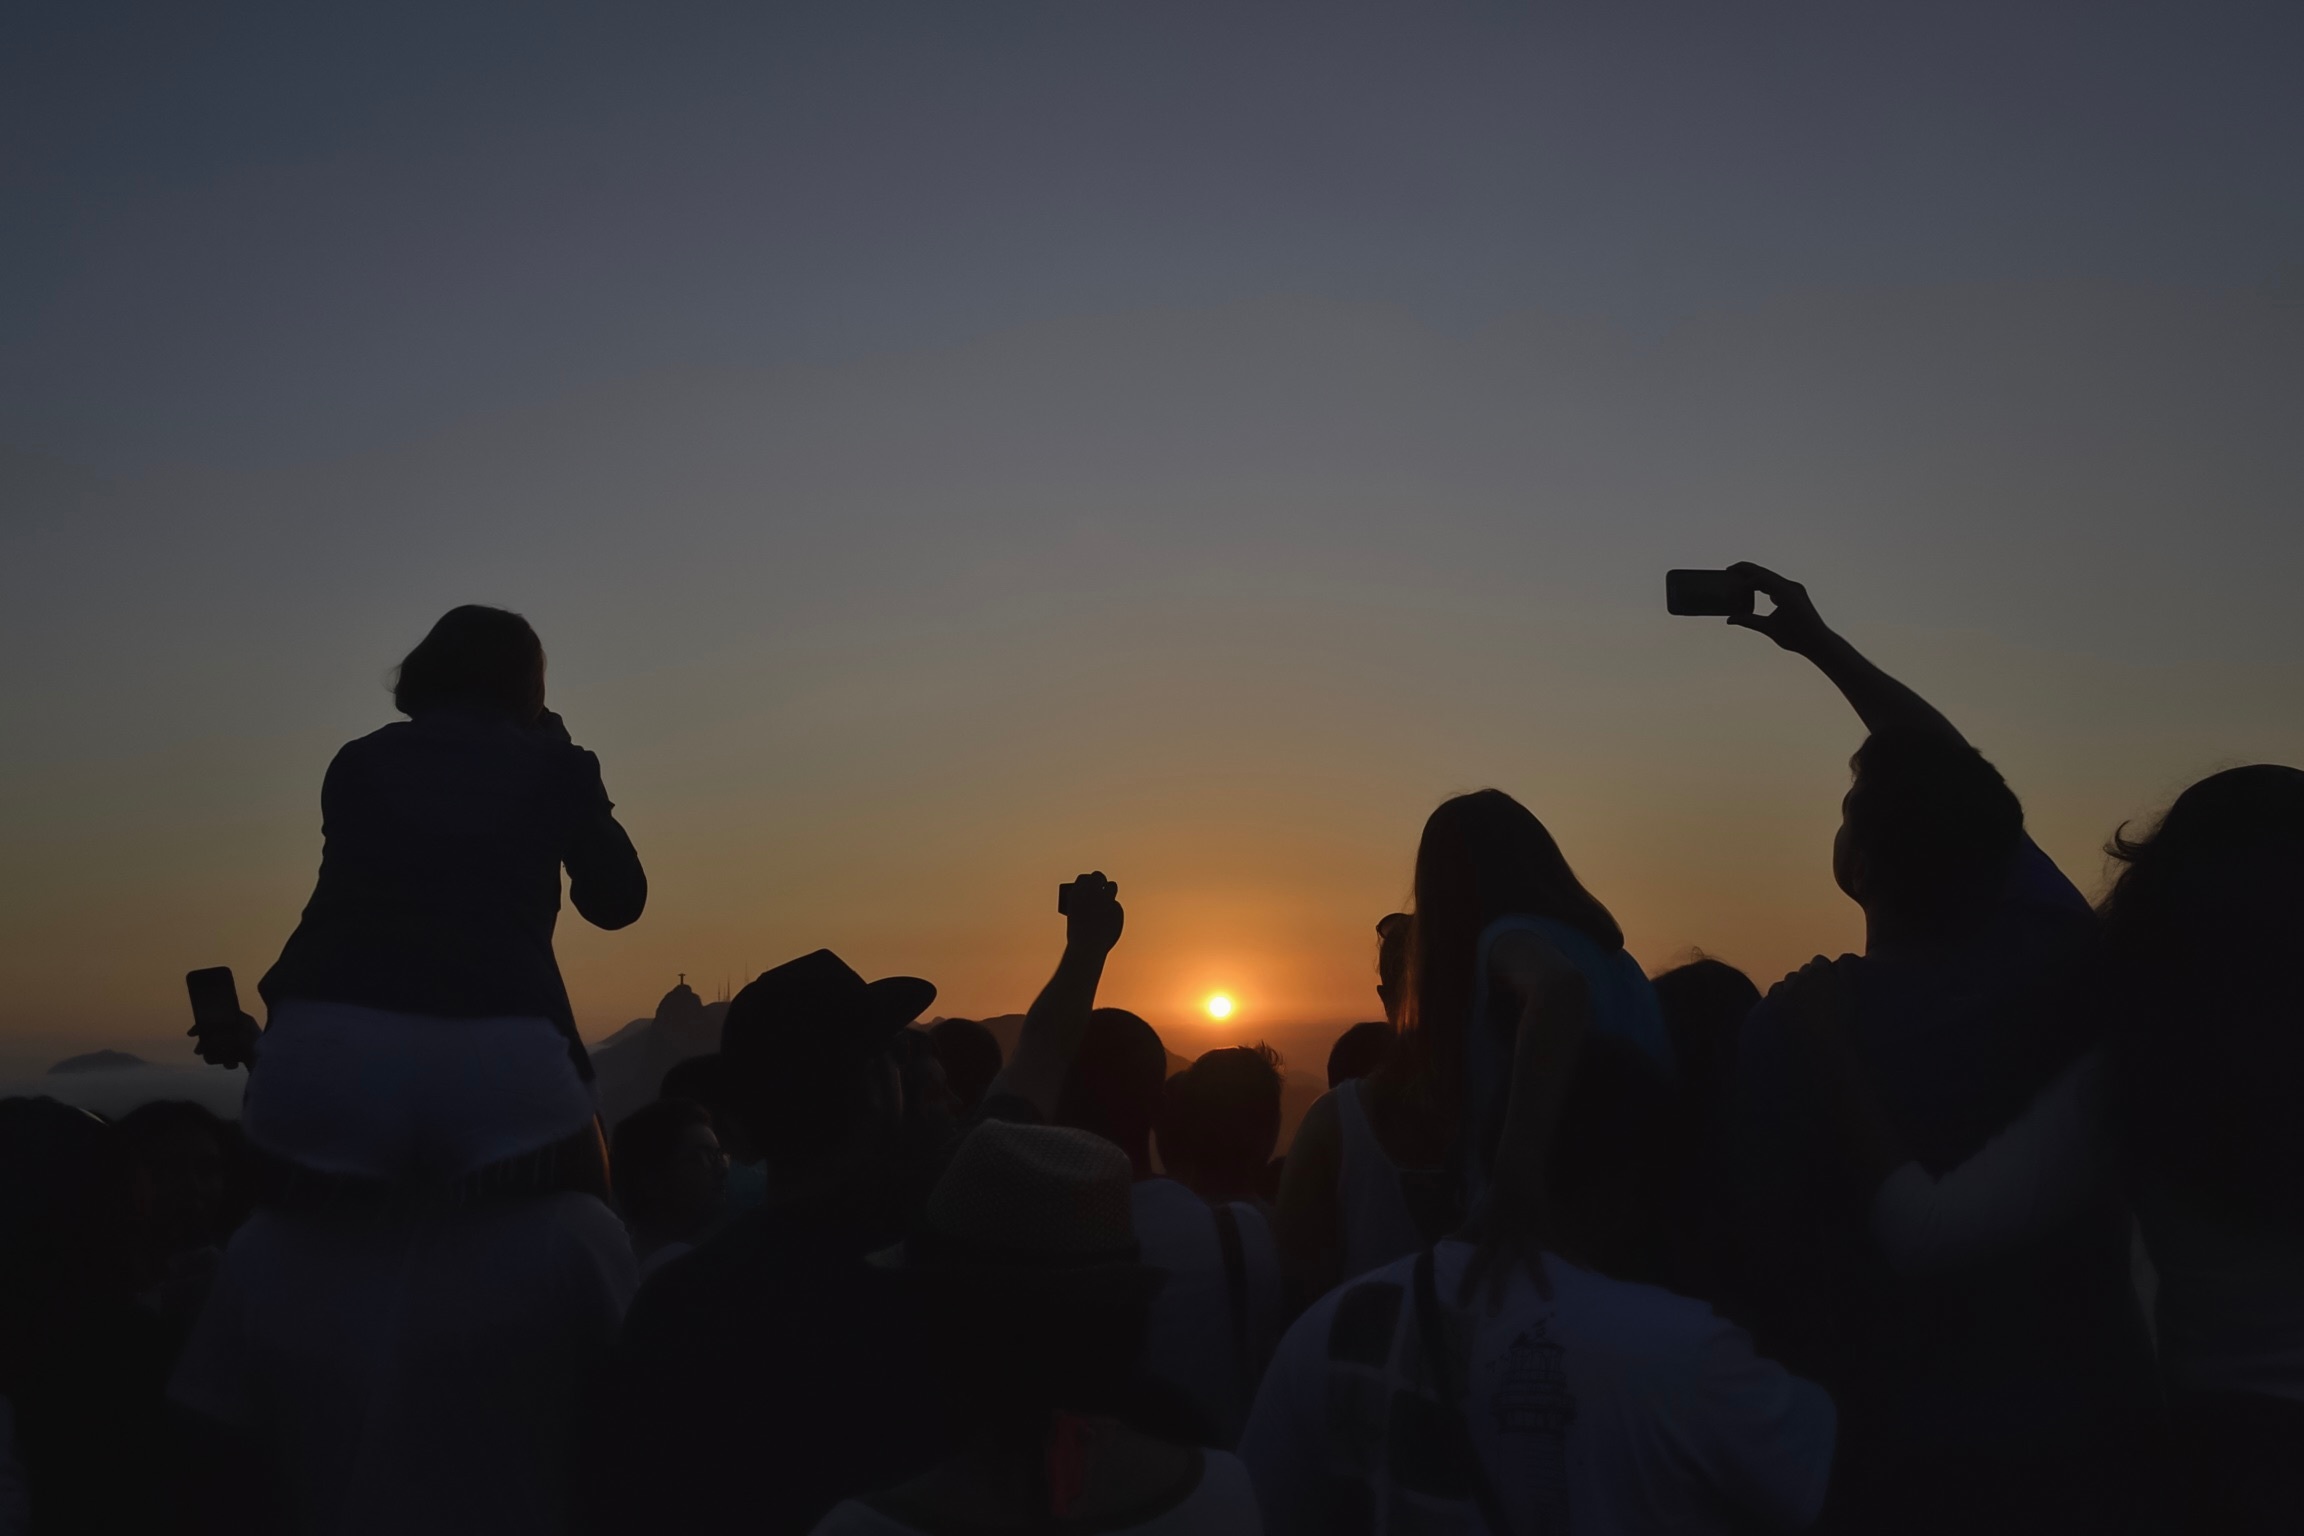
silhouette, people, sunset, morning, crowd, dusk, evening, atmosphere of earth